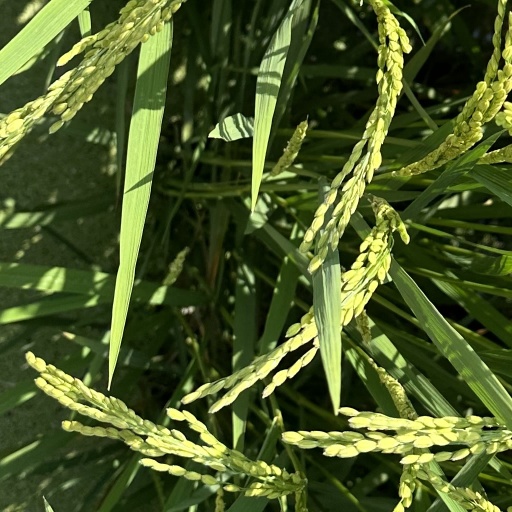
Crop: rice